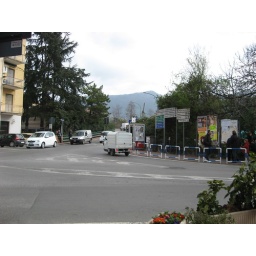
Geri suddenly got interested in cars and trucks one day after two glasses...Levanto. March 2009.